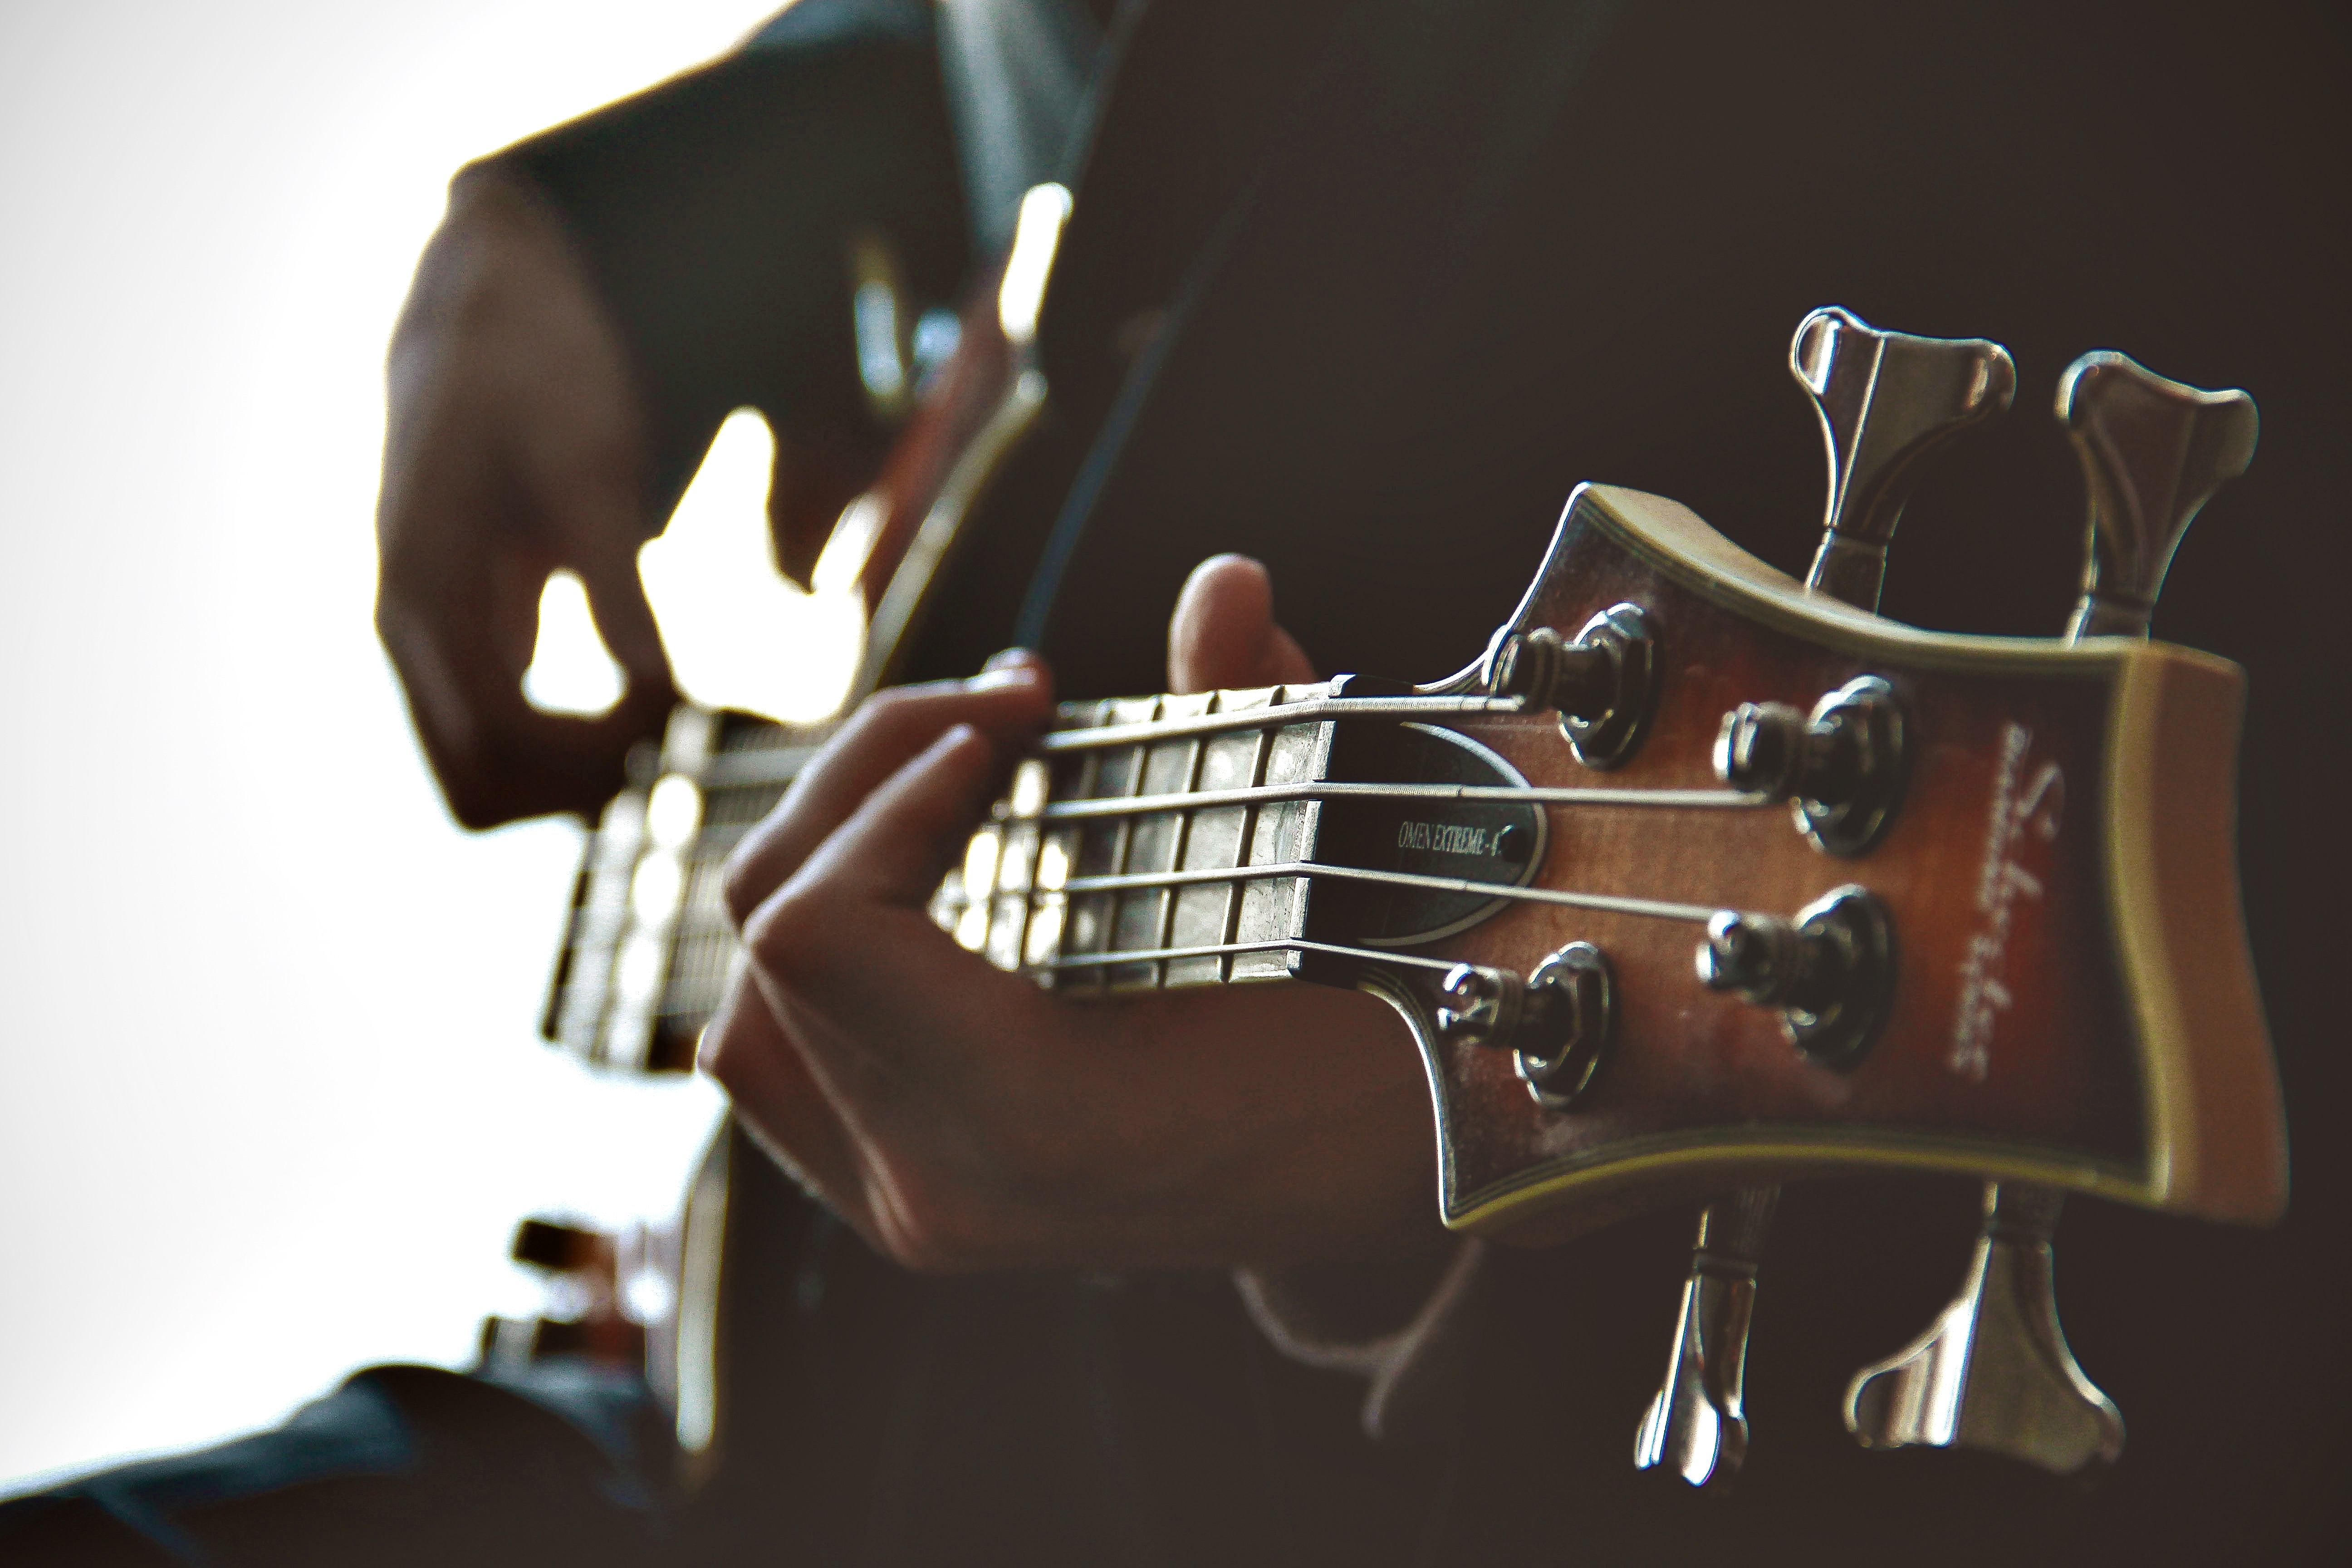
music, guitar, acoustic guitar, musician, guitar player, musical instrument, violin, guitarist, bass guitar, classical music, string instrument, bowed string instrument, plucked string instruments